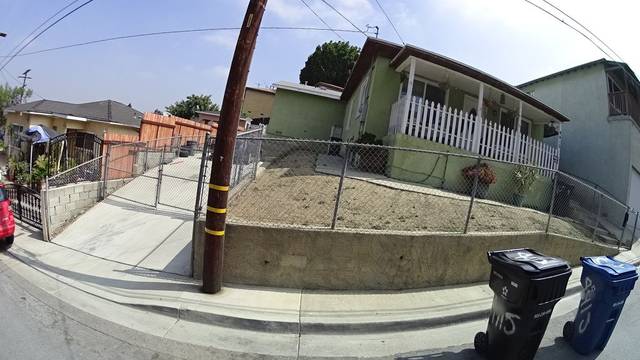
Region: Mexico
Coordinates: 34.056, -118.171